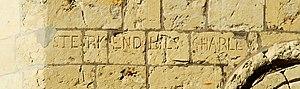
Belgique - Brabant wallon - Hélécine - Linsmeau - Chapelle Notre-Dame de la Colombe
La chapelle Notre-Dame de la Colombe est un édifice religieux catholique de style classique édifié en tuffeau et situé à Linsmeau, village de la commune belge d'Hélécine en Brabant wallon. Une première chapelle du XIIIe siècle est rebâtie au début du XVIIIe: elle porte le millésime 1723.